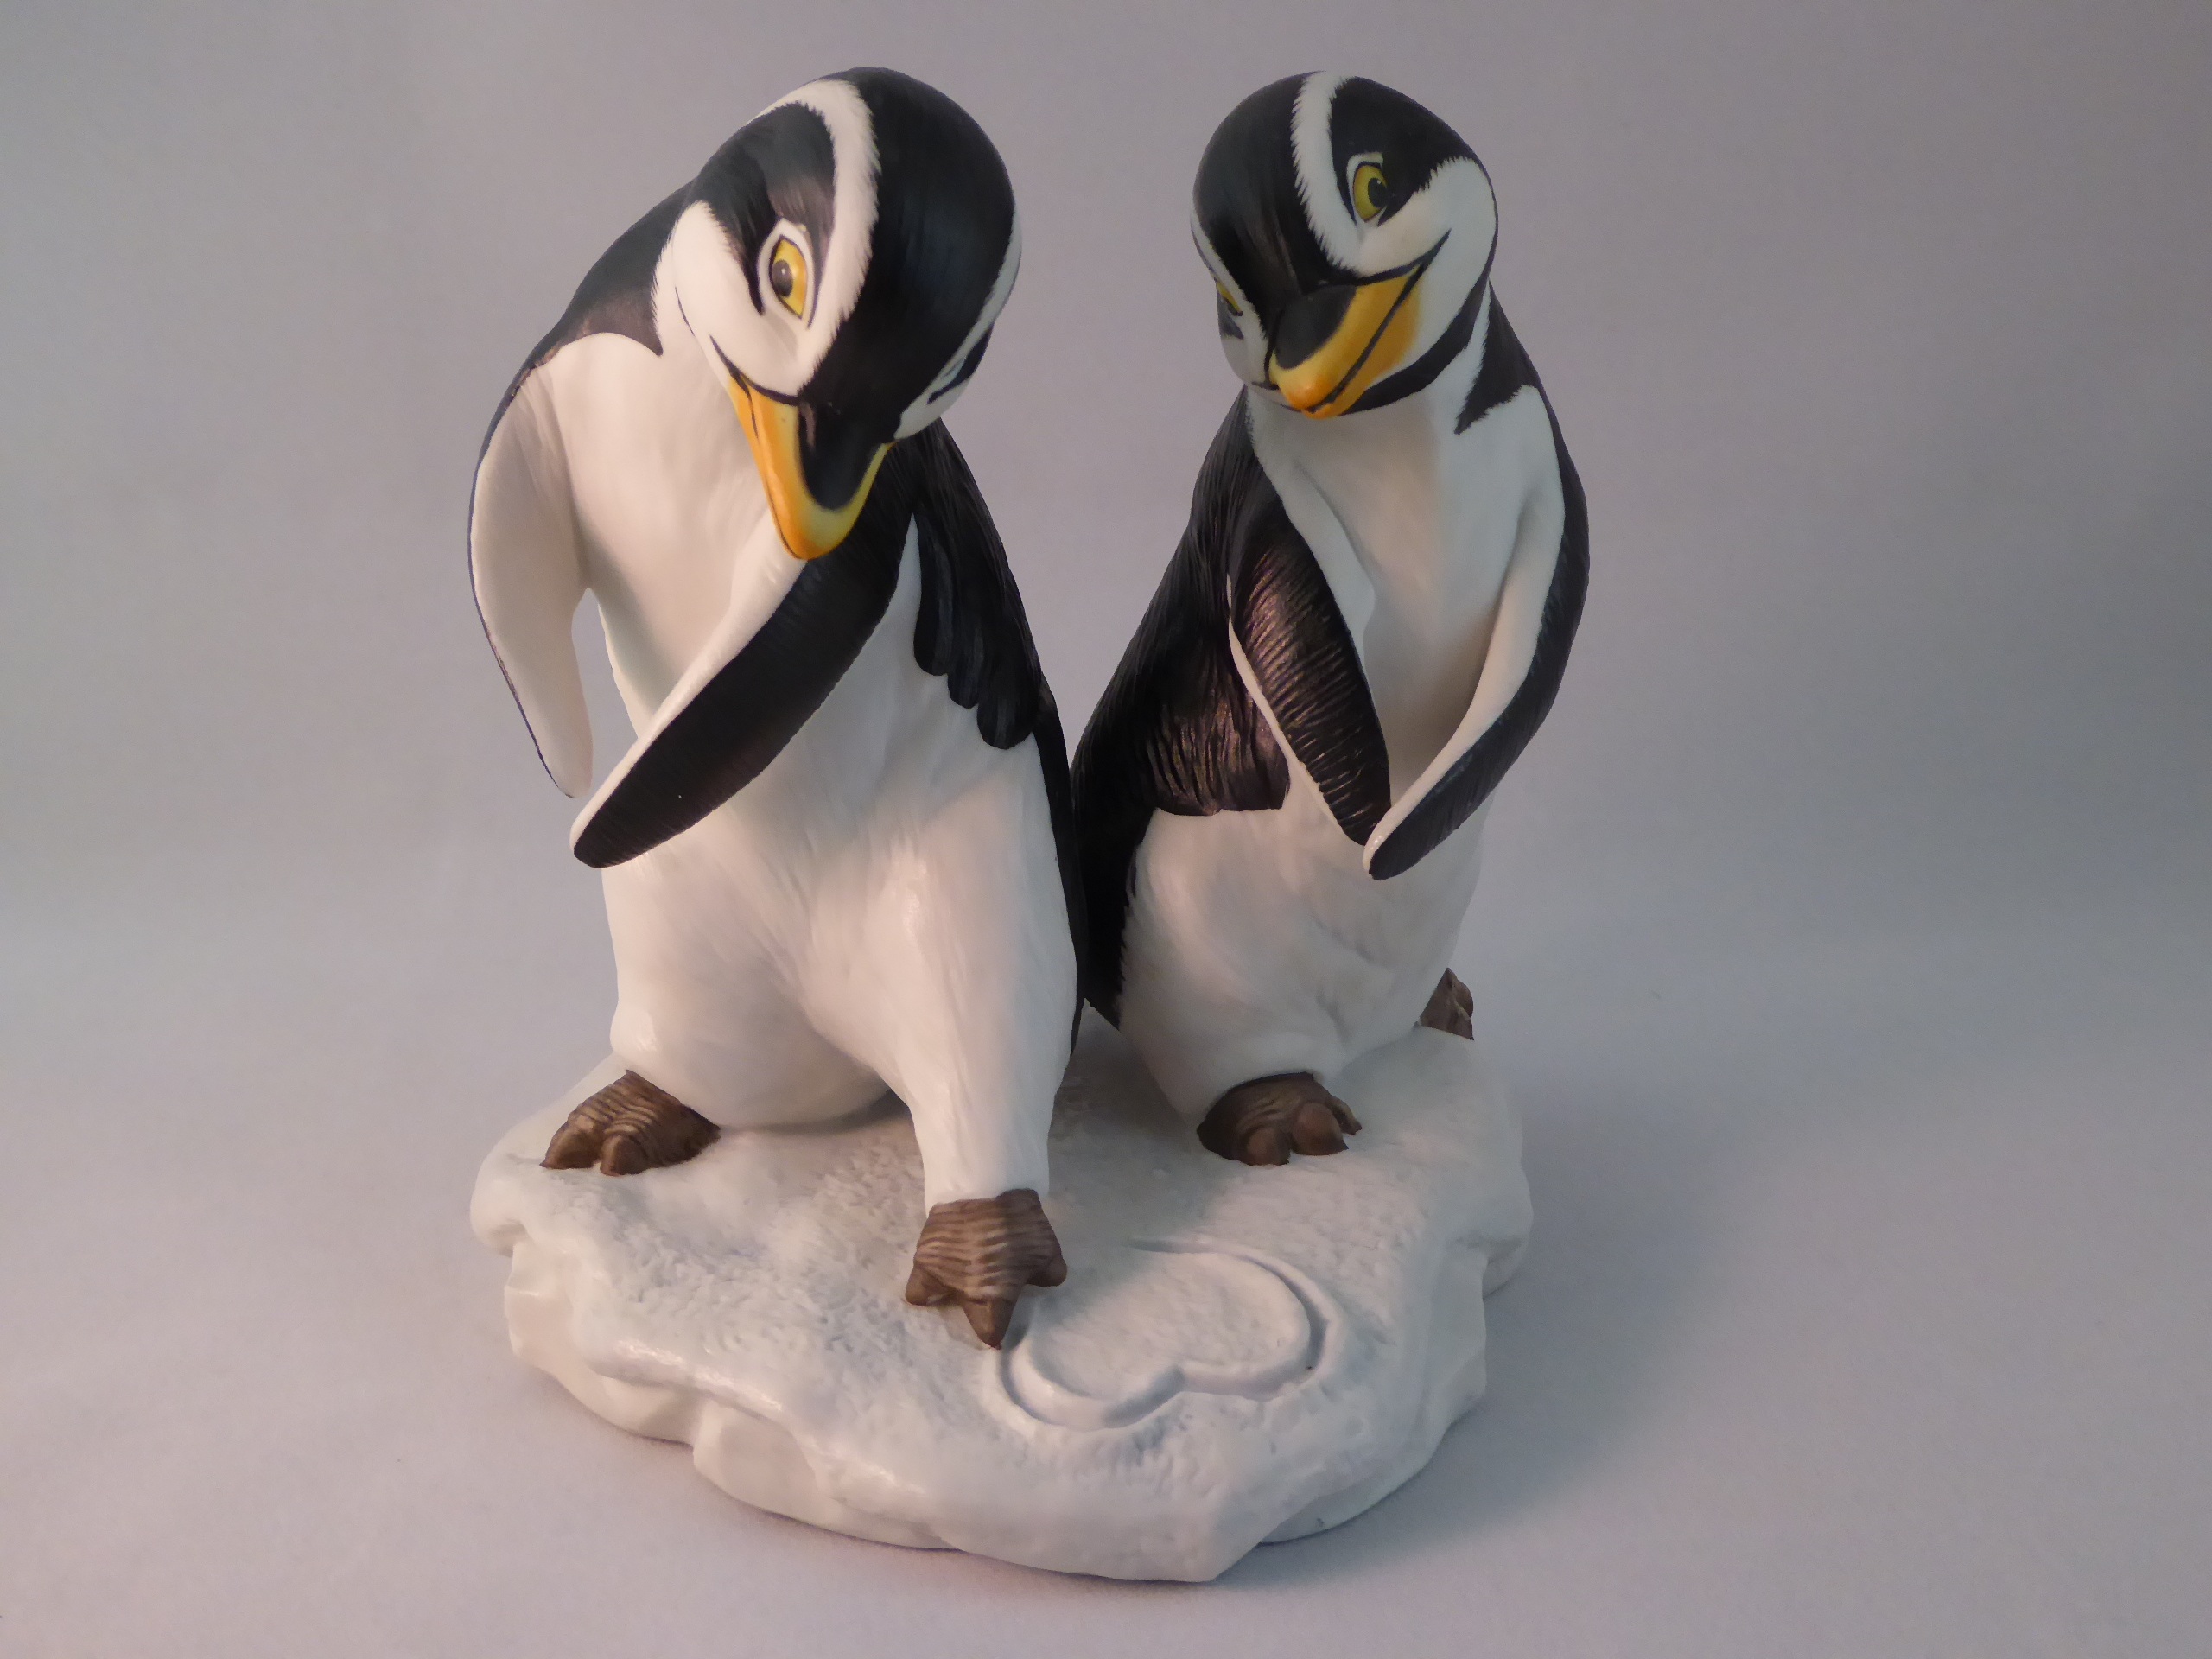
bird, cute, love, heart, romantic, toy, material, penguin, sculpture, figurine, valentine, flightless bird, sweetheart